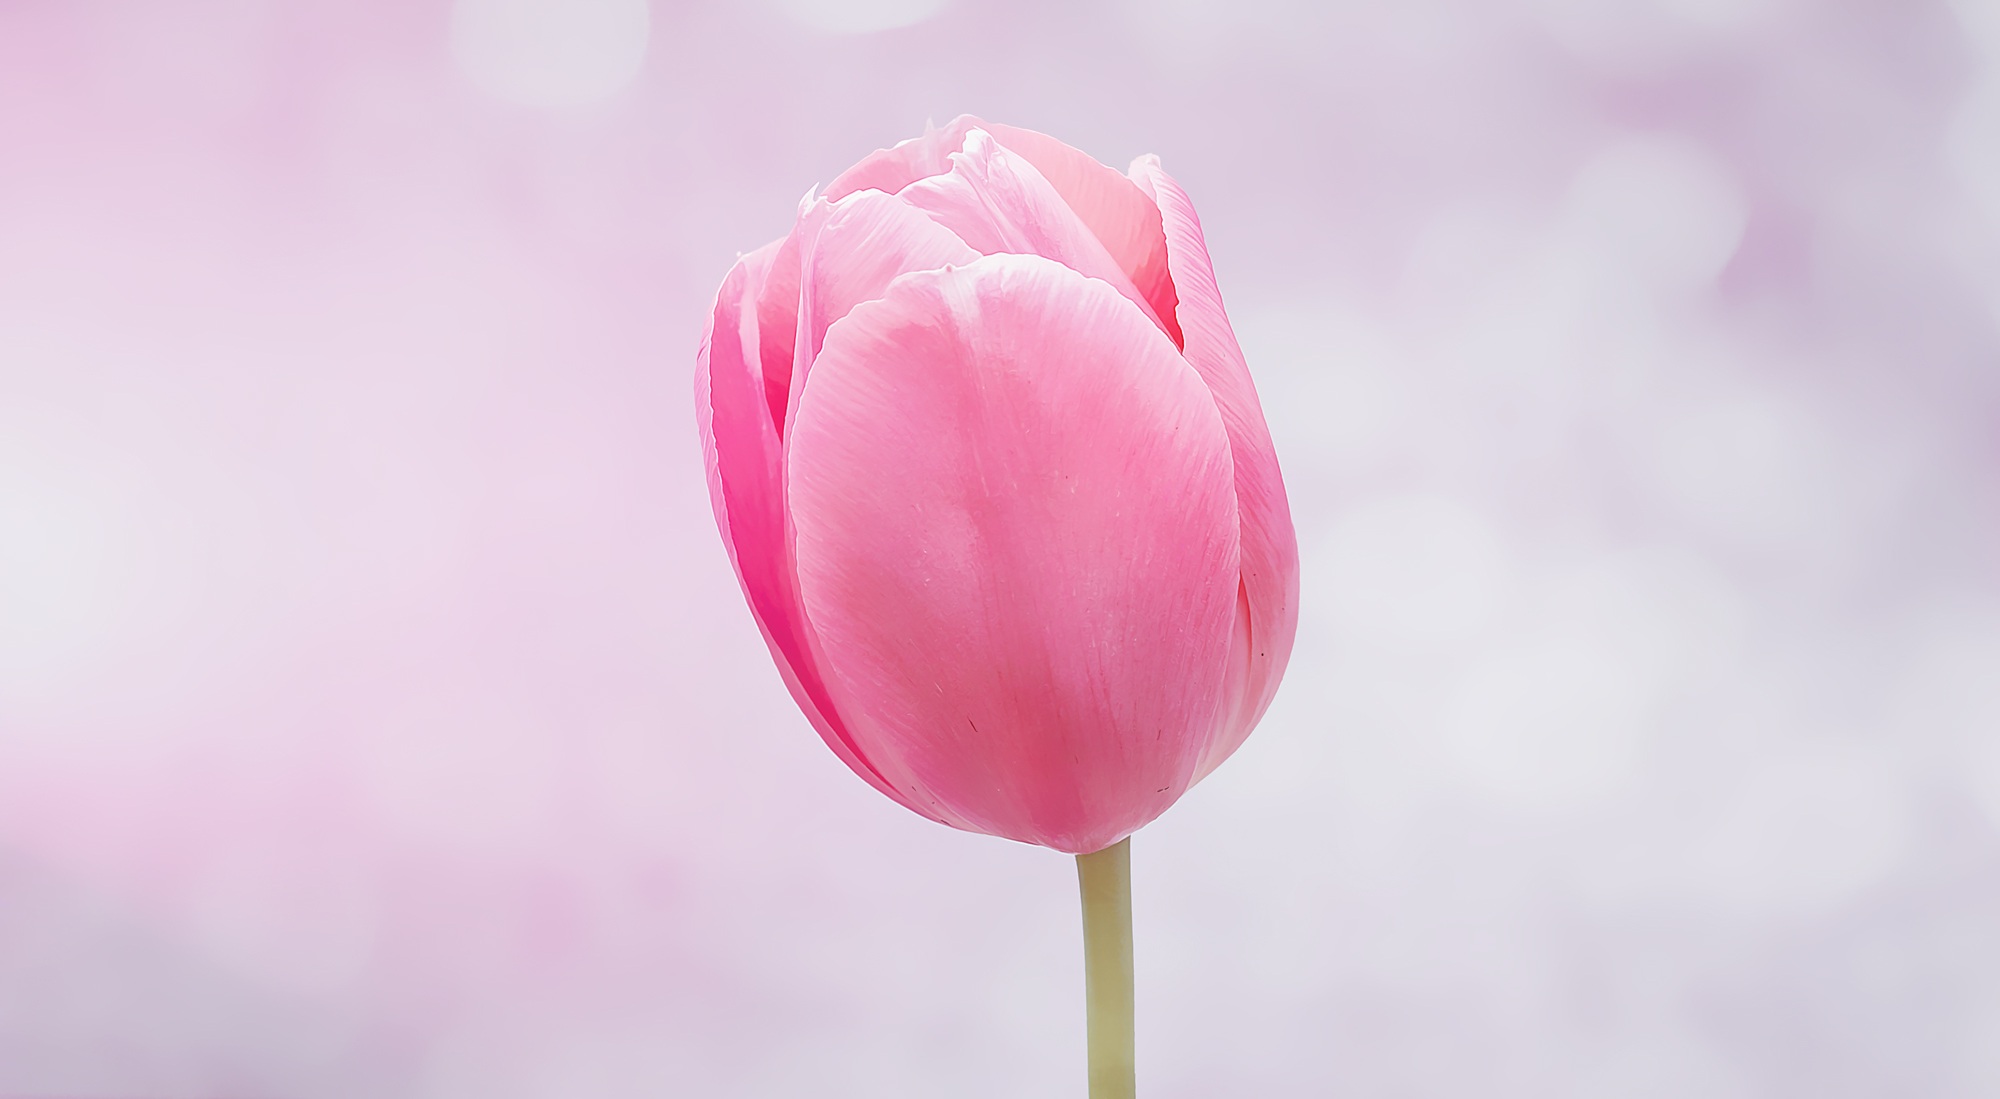
blossom, plant, flower, petal, bloom, tulip, pink, close, painting, close up, pastel, spring flower, macro photography, flowering plant, digital painting, plant stem, land plant